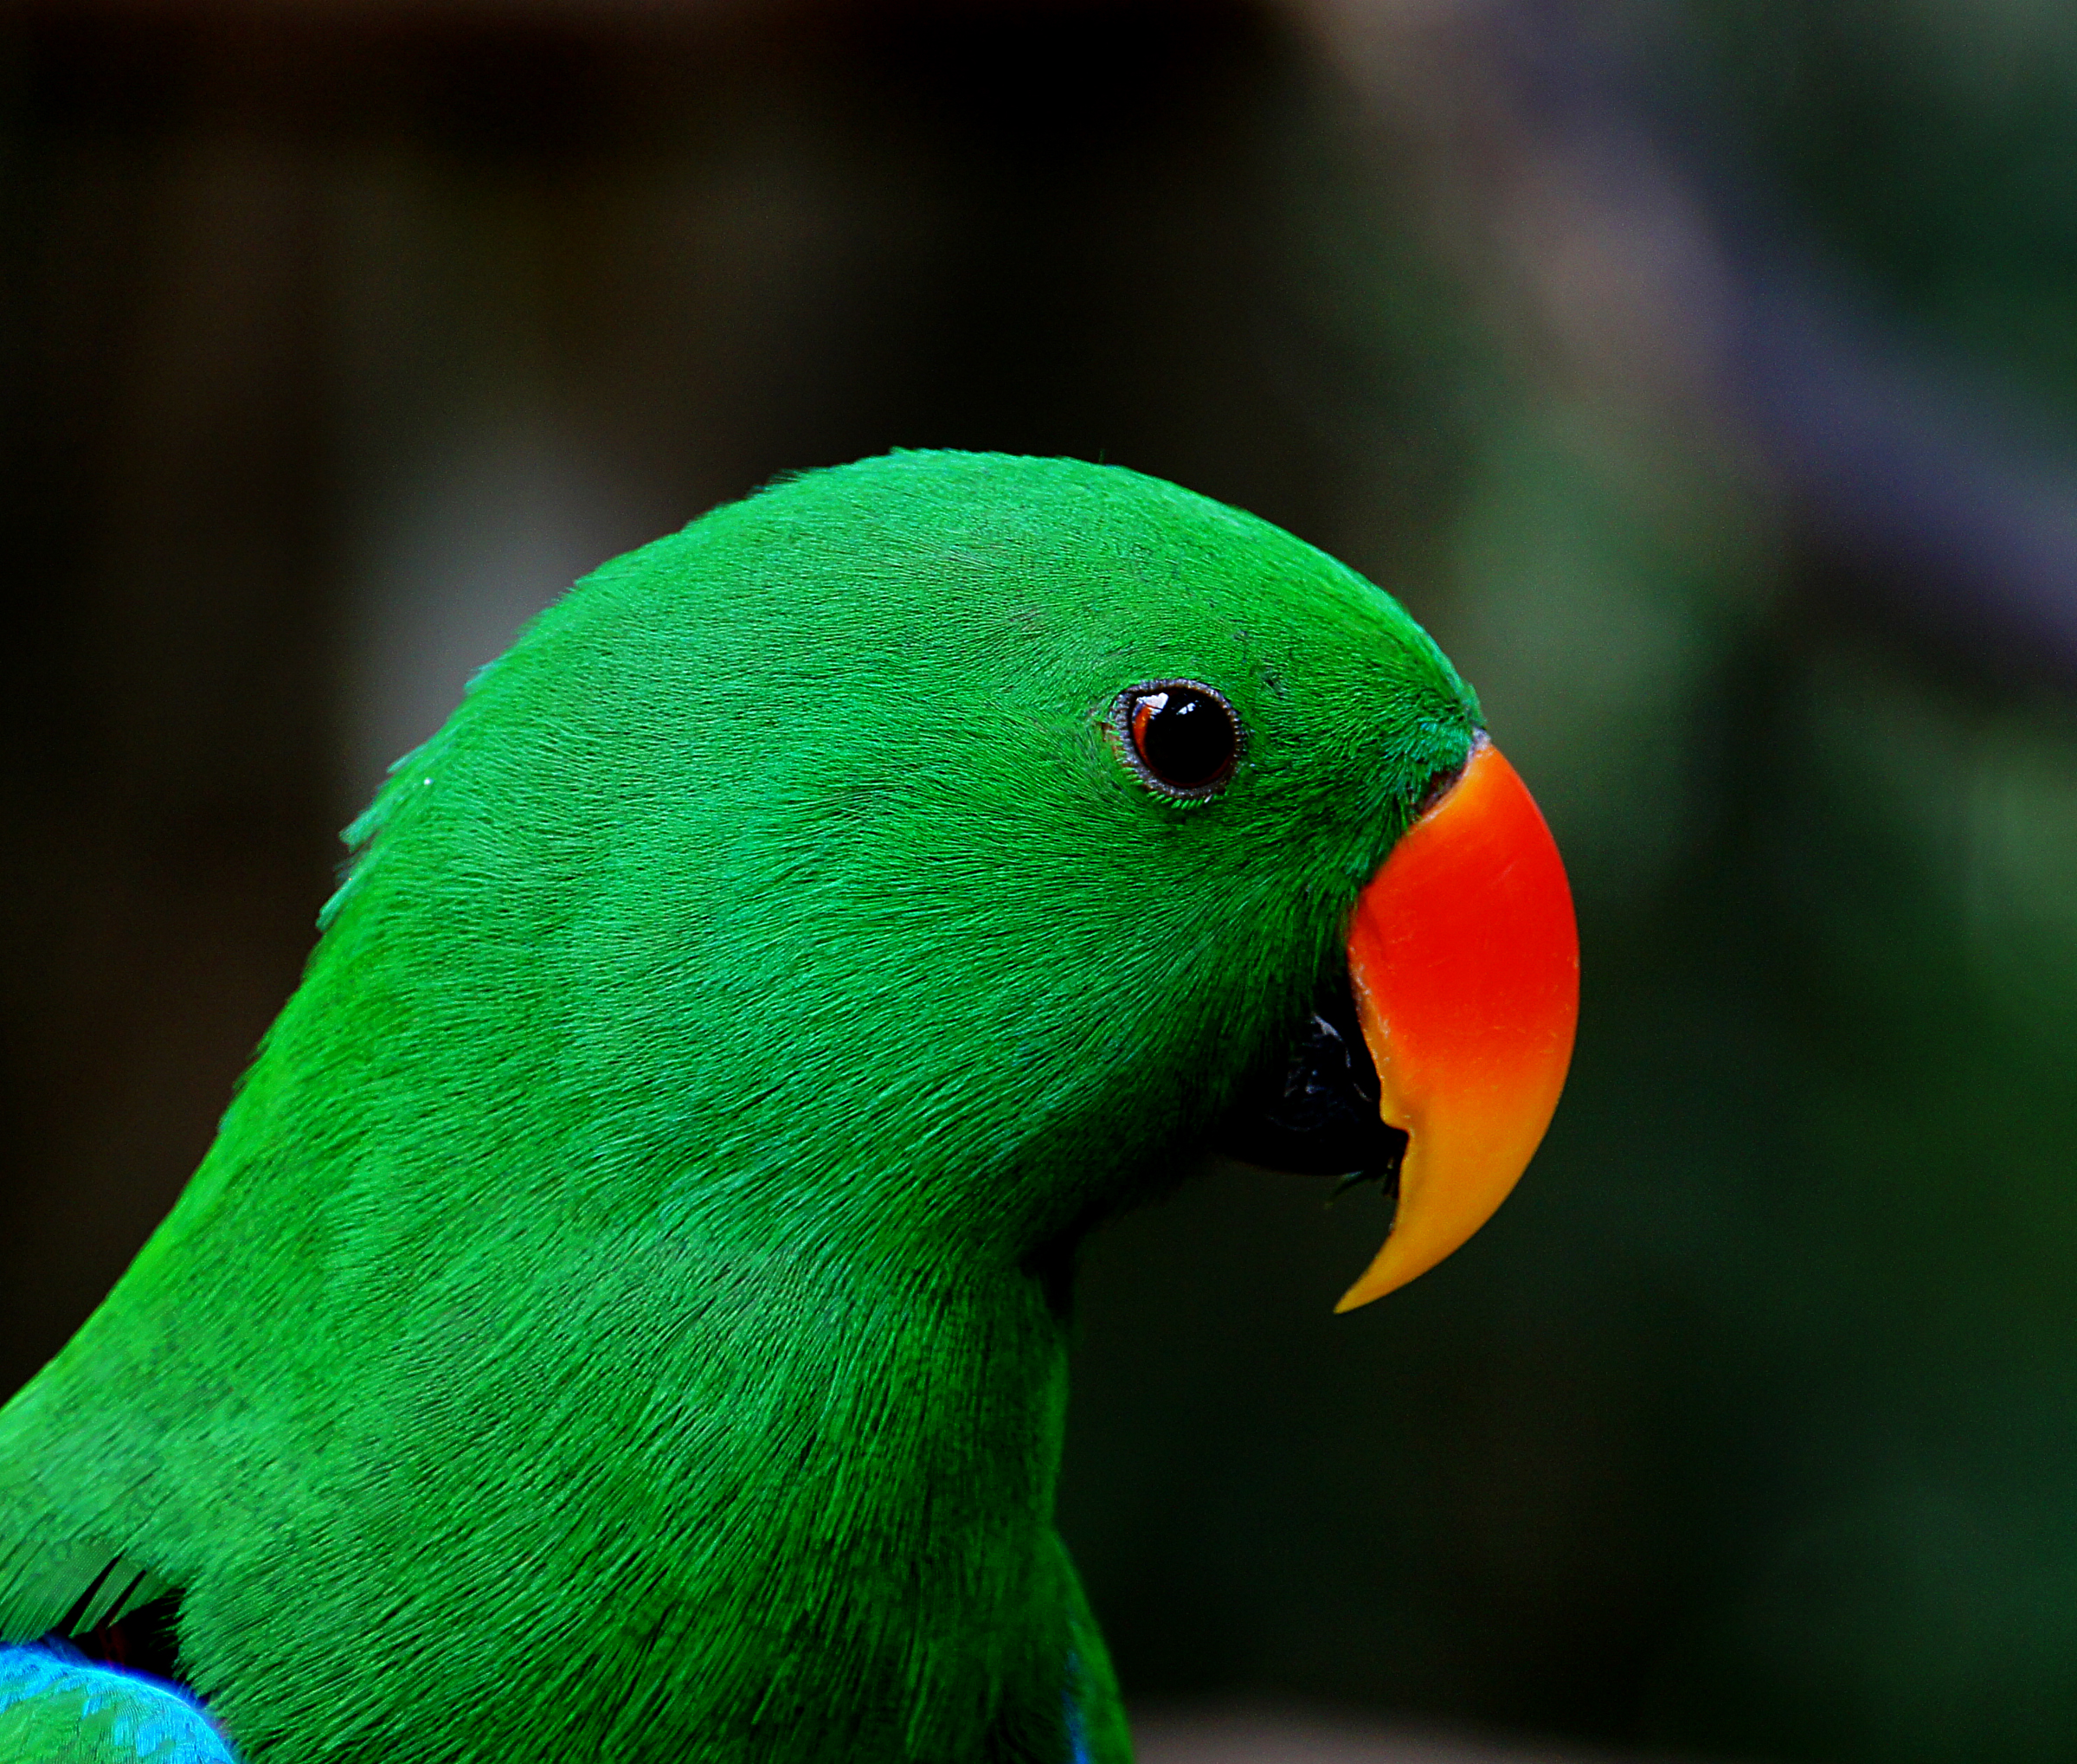
bird, green, beak, fauna, lorikeet, lovebird, close up, vertebrate, parrot, malaysia, flickrsbestcreatures, eclectusparrot, sonydslra580, tamron18270mm, kualalumpurbirdpark, greenparrot, eclectusroratus, parakeet, macro photography, common pet parakeet